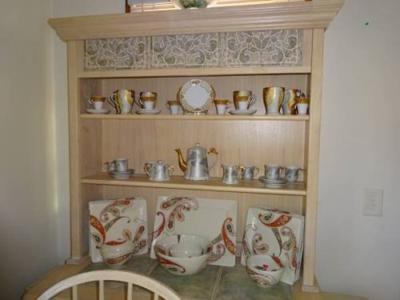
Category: table